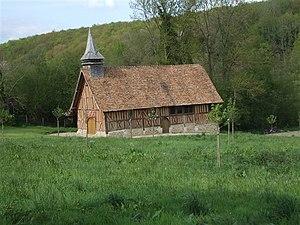
Chapelle Saint Firmin
Saint-Martin-Saint-Firmin est une commune française située dans le département de l'Eure, en région Normandie.
Cet article recense une partie des monuments historiques de l'Eure, en France.